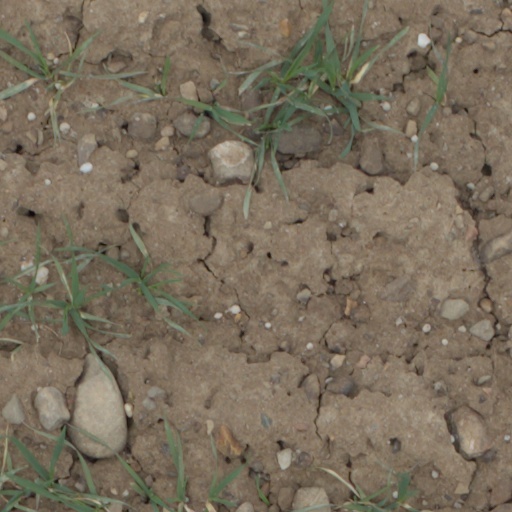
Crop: wheat